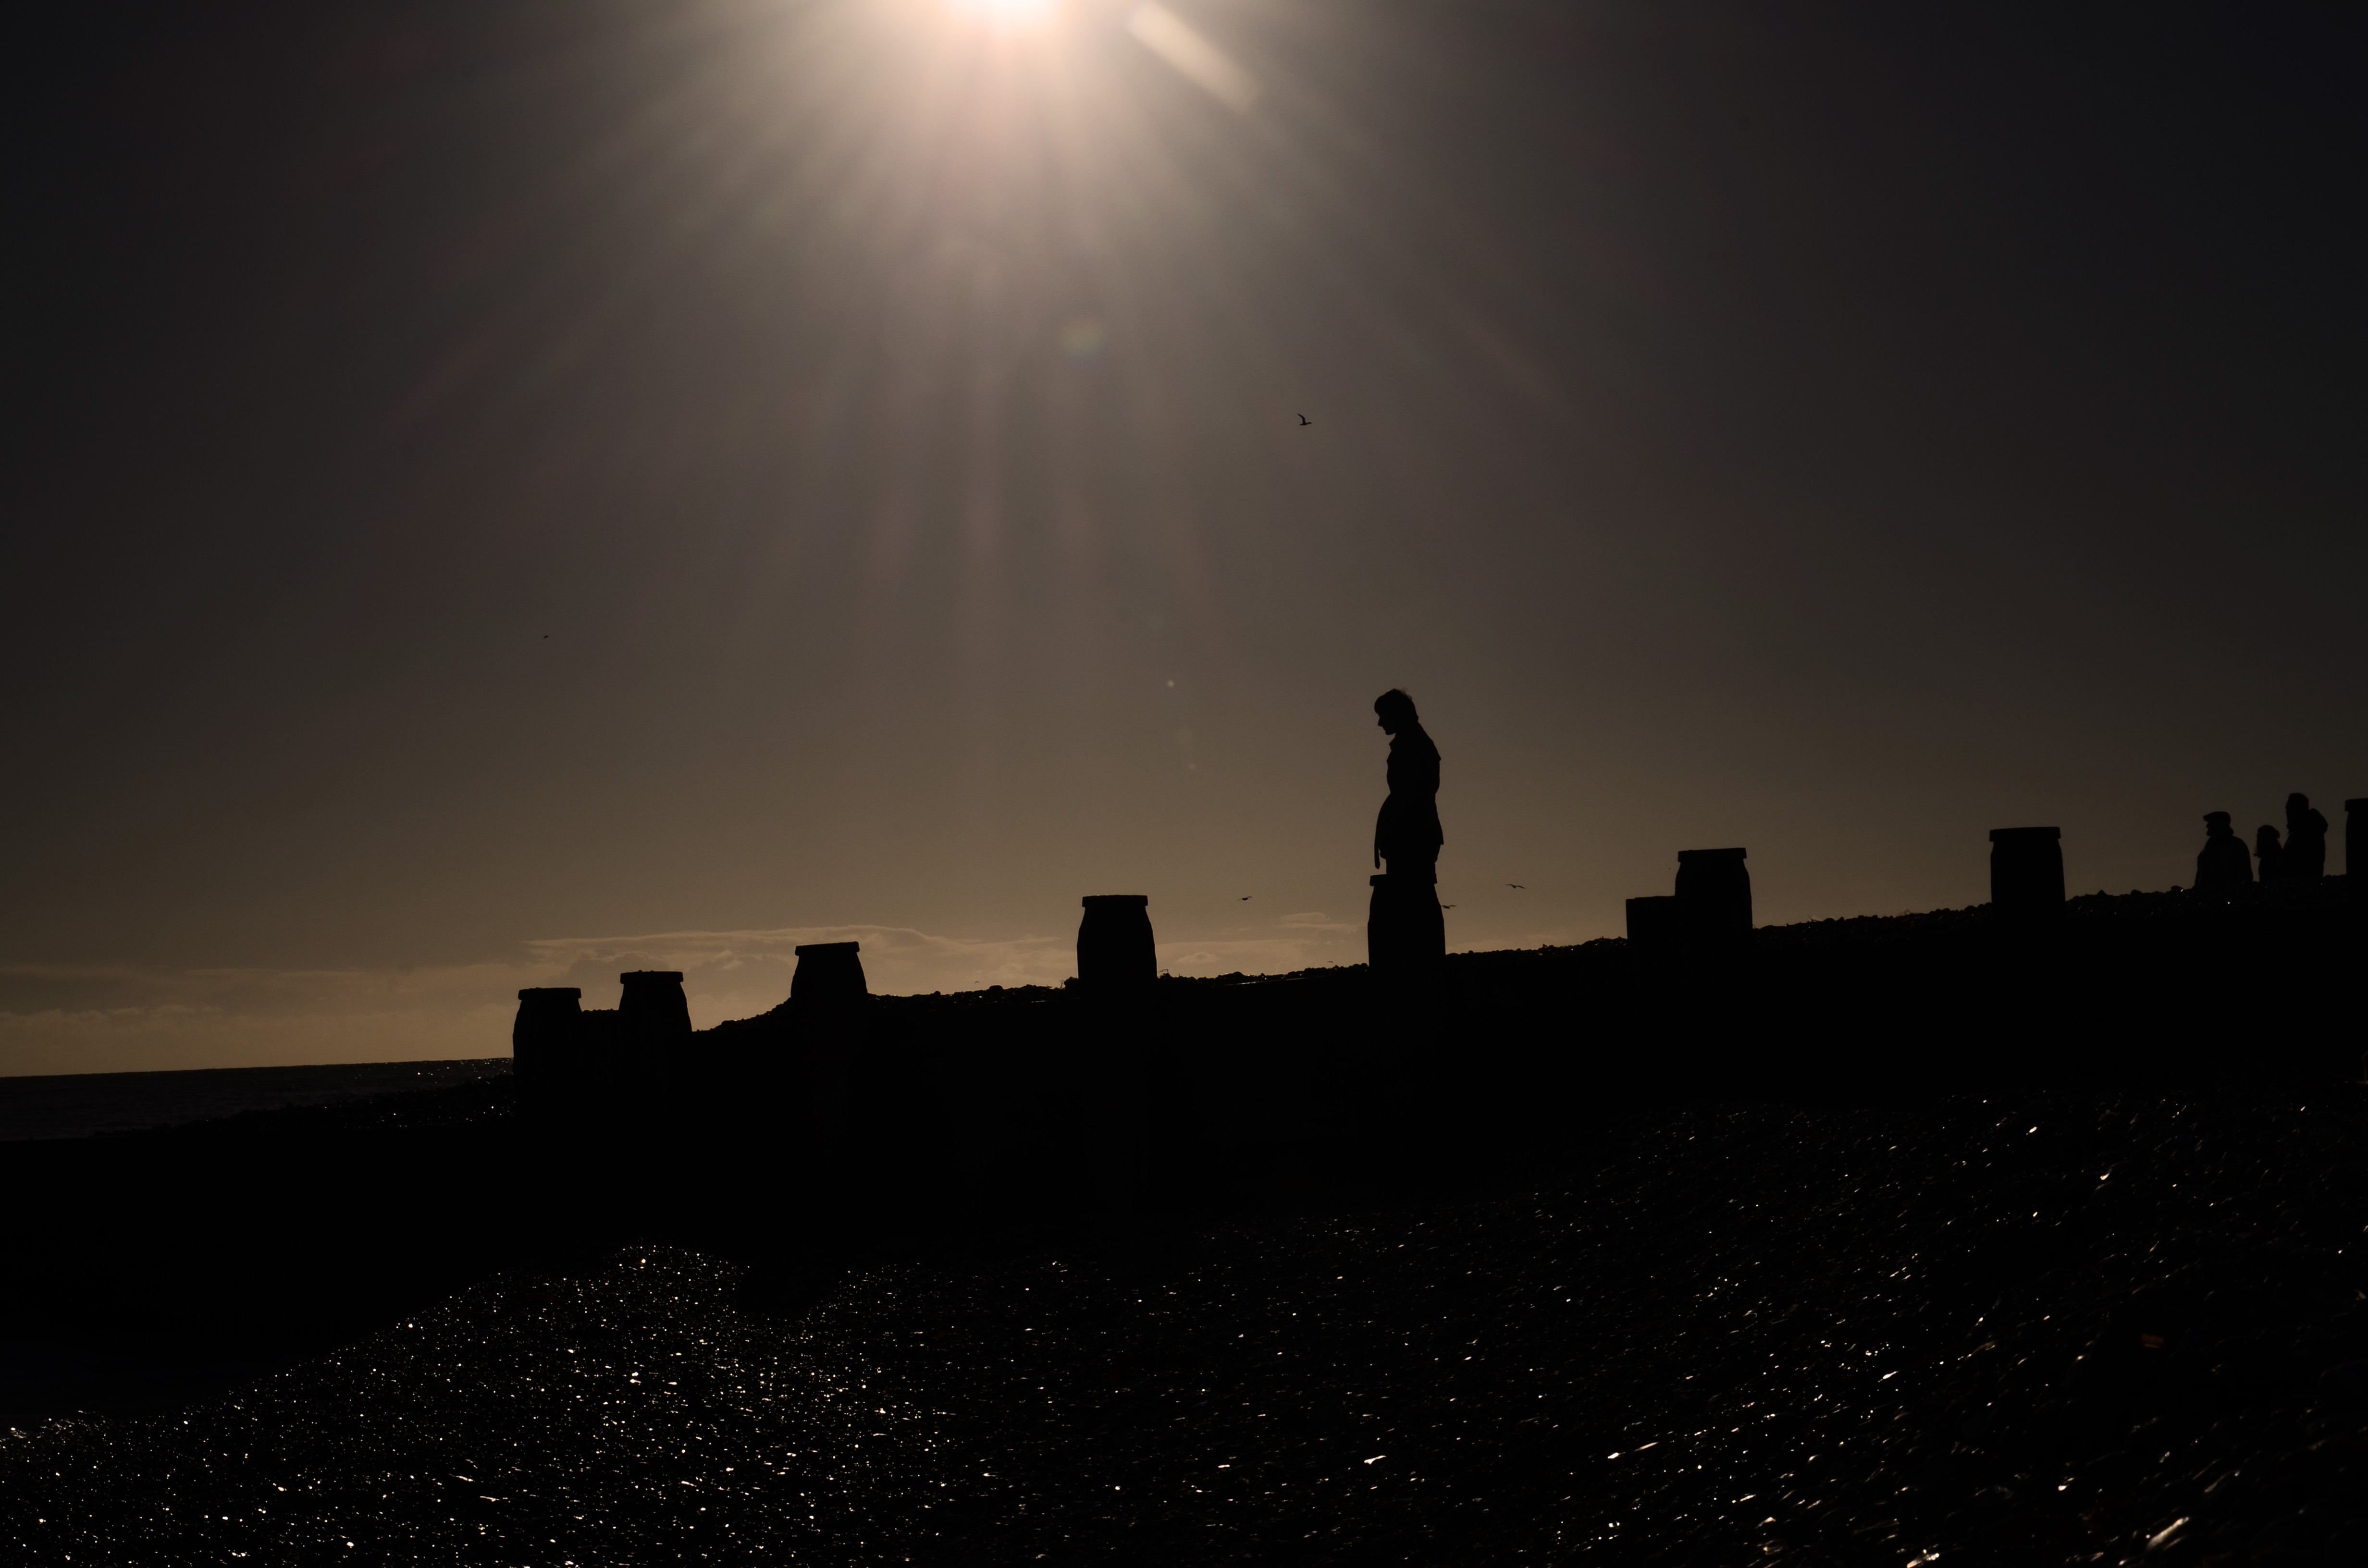
beach, nature, outdoor, horizon, silhouette, person, dock, light, cloud, sky, sun, sunset, skyline, night, sunlight, morning, dawn, atmosphere, pier, dusk, evening, tower, darkness, moon, moonlight, sunny, astronomical object, atmospheric phenomenon, atmosphere of earth